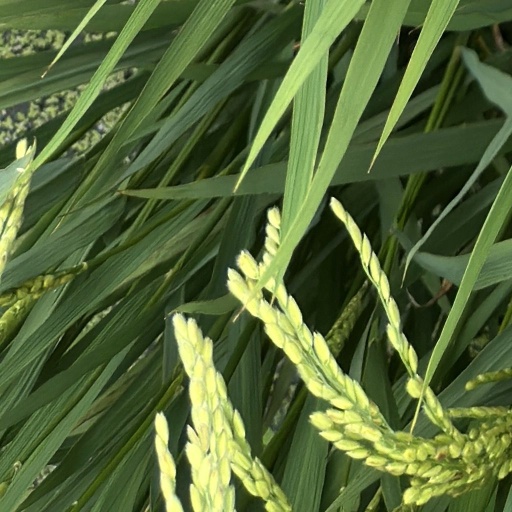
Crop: rice